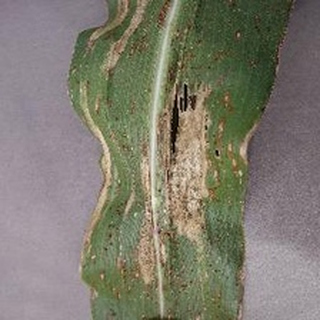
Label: corn_northern_leaf_blight